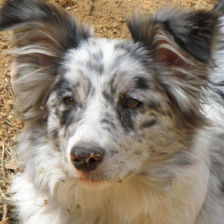
Label: animals